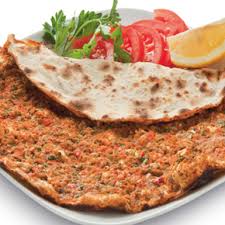
Yemek: lahmacun